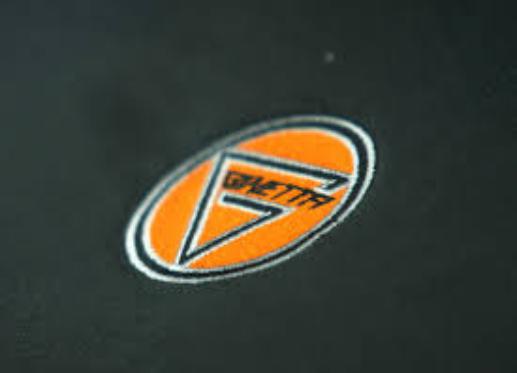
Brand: ginetta
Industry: Transportation